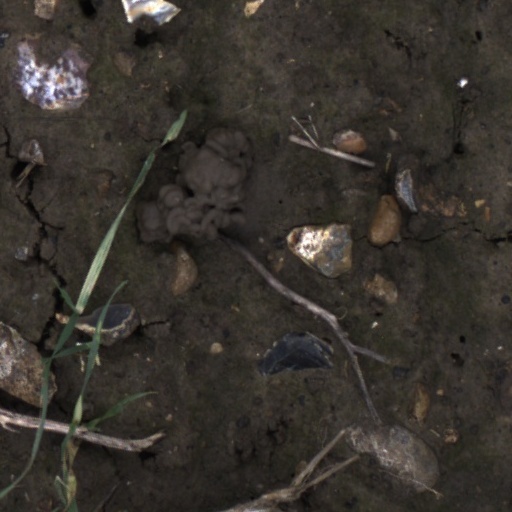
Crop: wheat